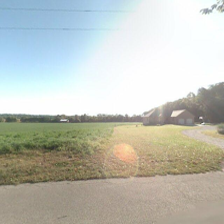
Label: streetView